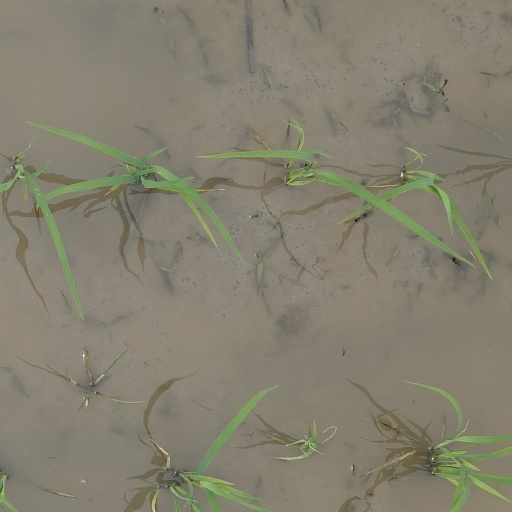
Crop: rice